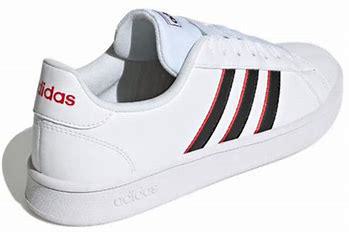
Brand: adidas
Model: NEO Grand Court Skate